September 2012 southern Israel cross-border attack

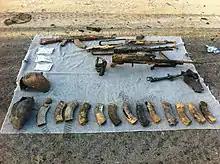
Weapons that were used during the attack in August 2012

On 5 August 2012, a deadly attack was carried out in which militants ambushed an Egyptian military base in the Sinai Peninsula, killed 16 Egyptian soldiers and stole 2 Egyptian armored cars. Afterwards the militants managed to infiltrate into Israel using the stolen armored cars. The attackers broke through the Kerem Shalom border crossing to Israel, where one of the vehicles exploded. Eventually, during the exchange of fire with the IDF forces six militants were killed. There were no wounded or casualties on the Israeli side in this attack attempt.